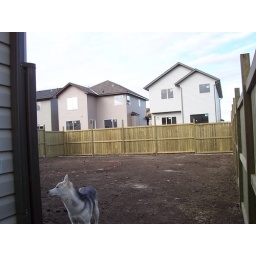
Shot of the back wall of the new fence we built in 3 days. Puppy checking out the backyard.